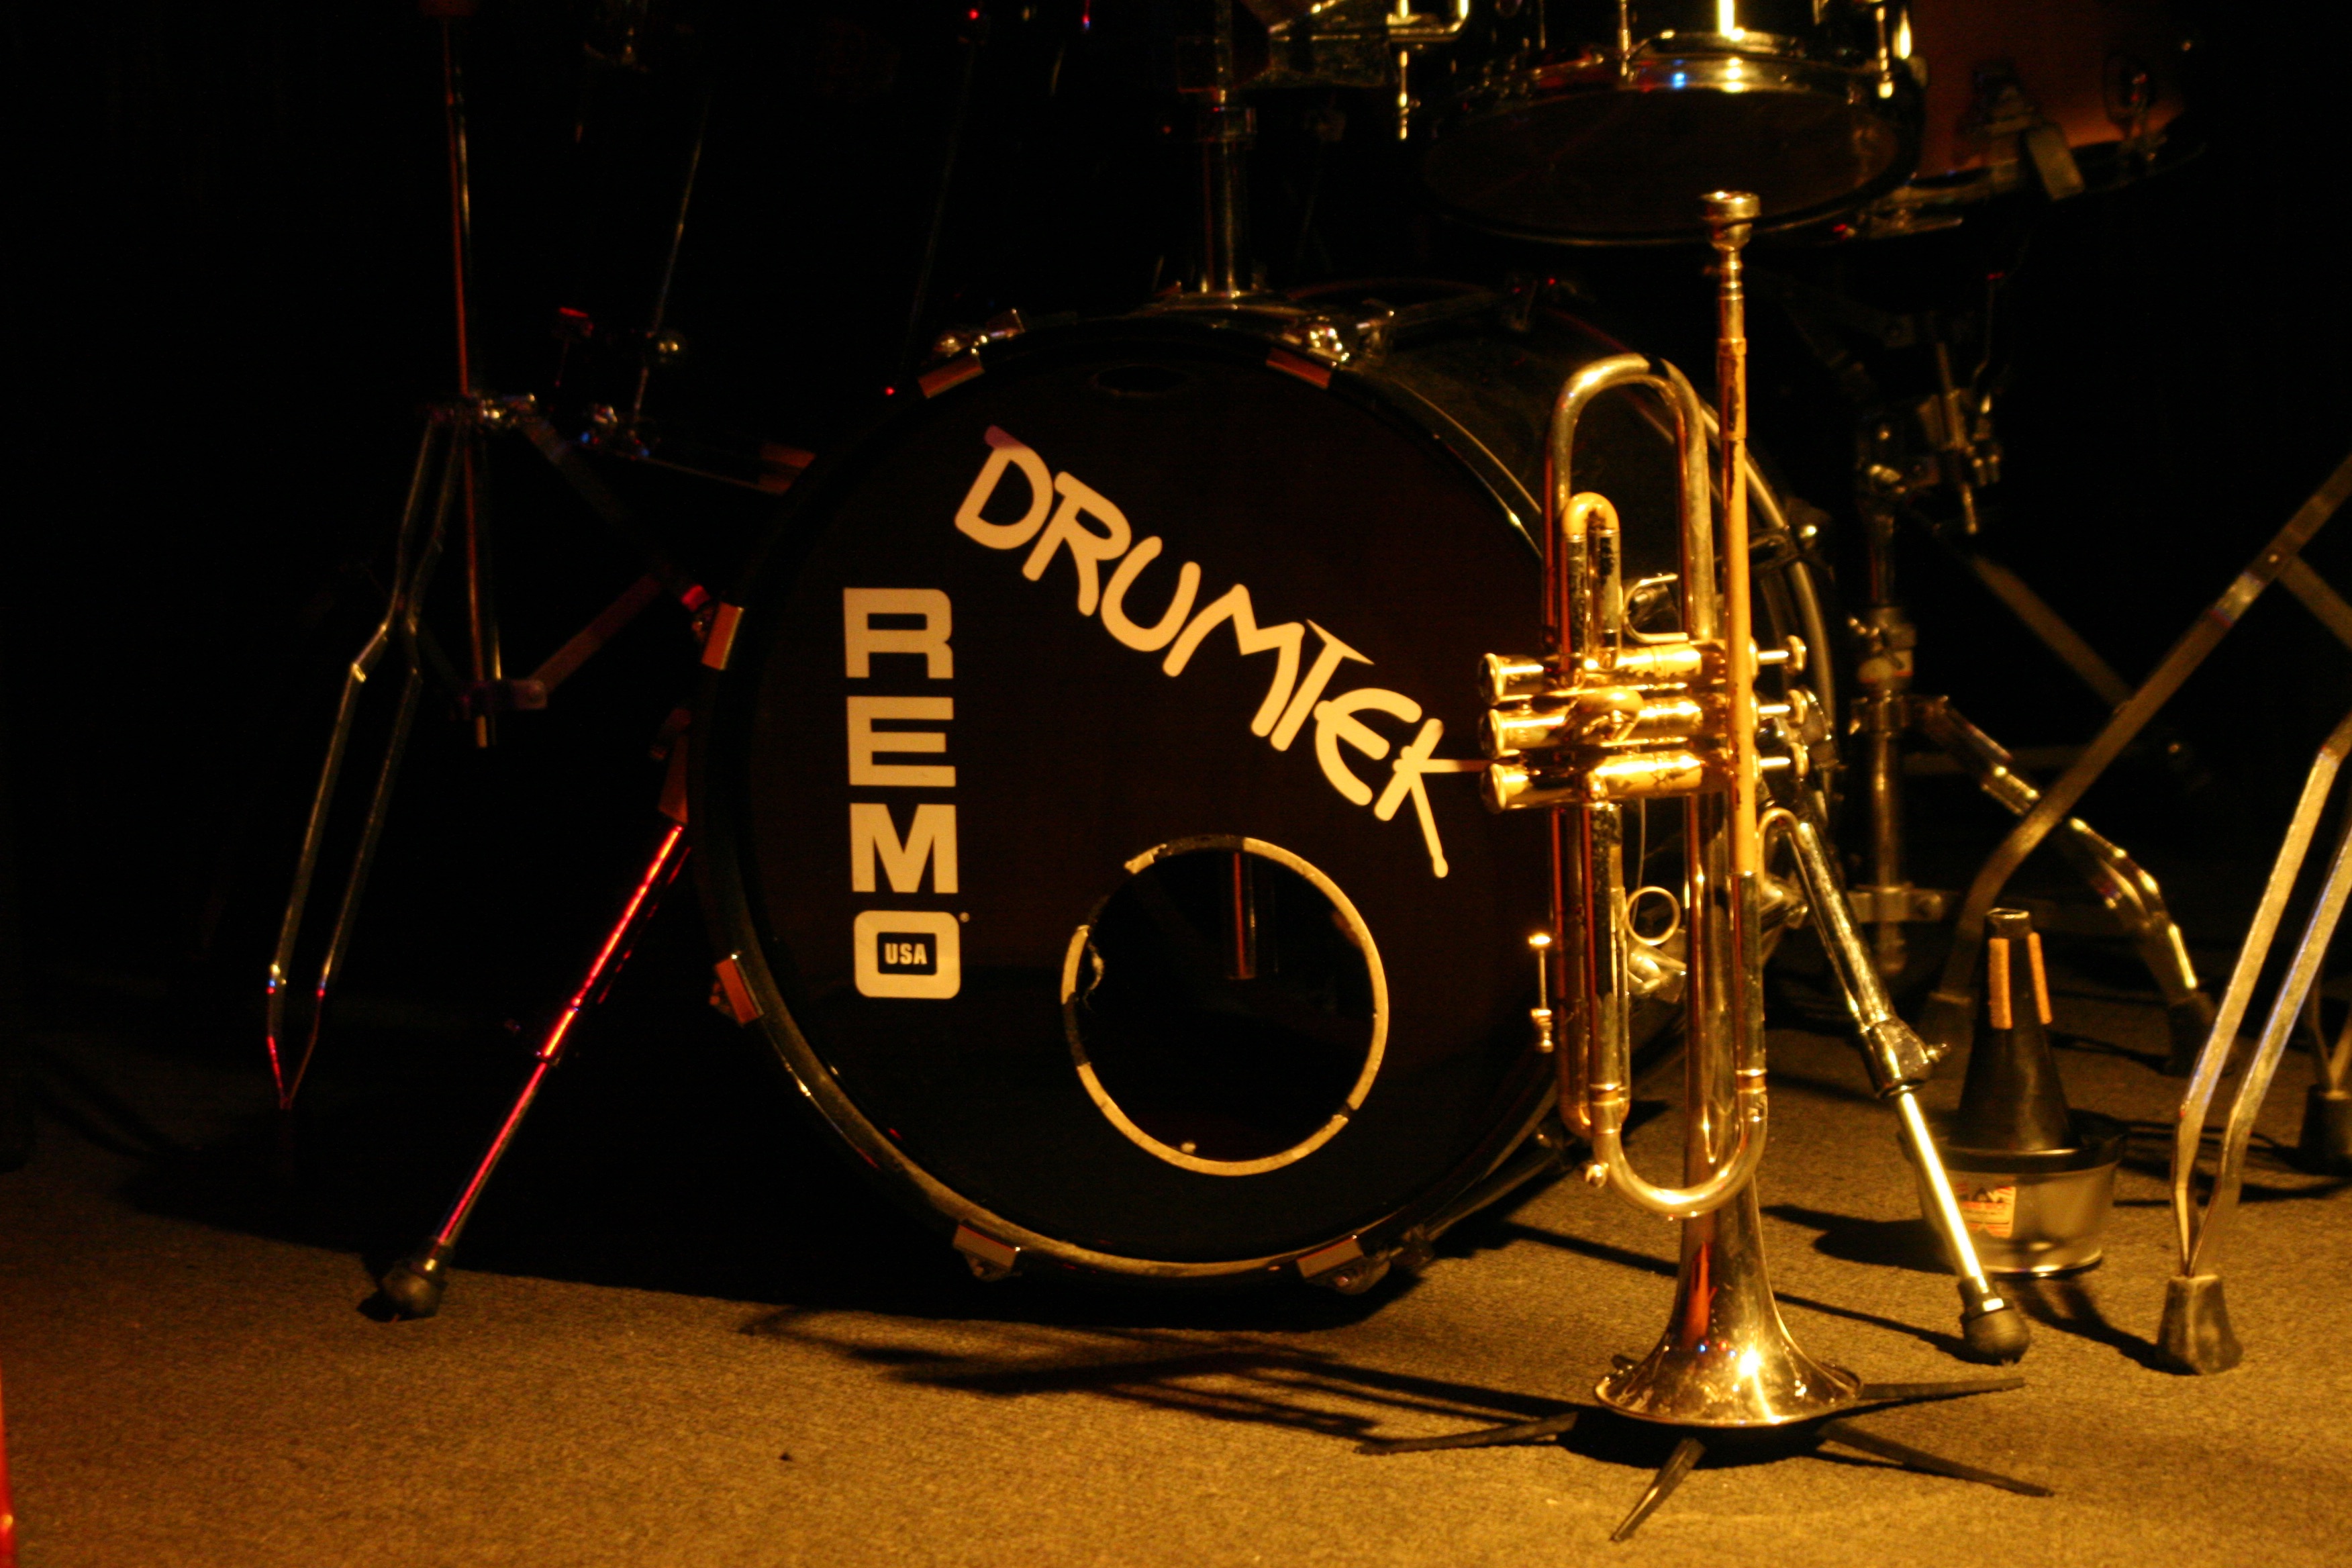
music, light, night, guitar, concert, darkness, musician, drum, musical instrument, stage, performance, drums, drummer, entertainment, performing arts, skin head percussion instrument